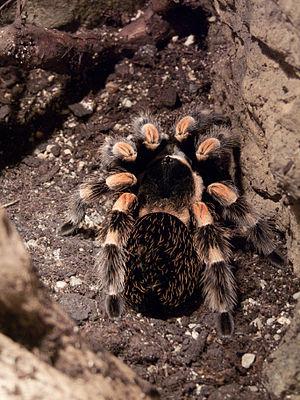
Brachypelma smithi est une espèce d'araignées mygalomorphes de la famille des Theraphosidae.